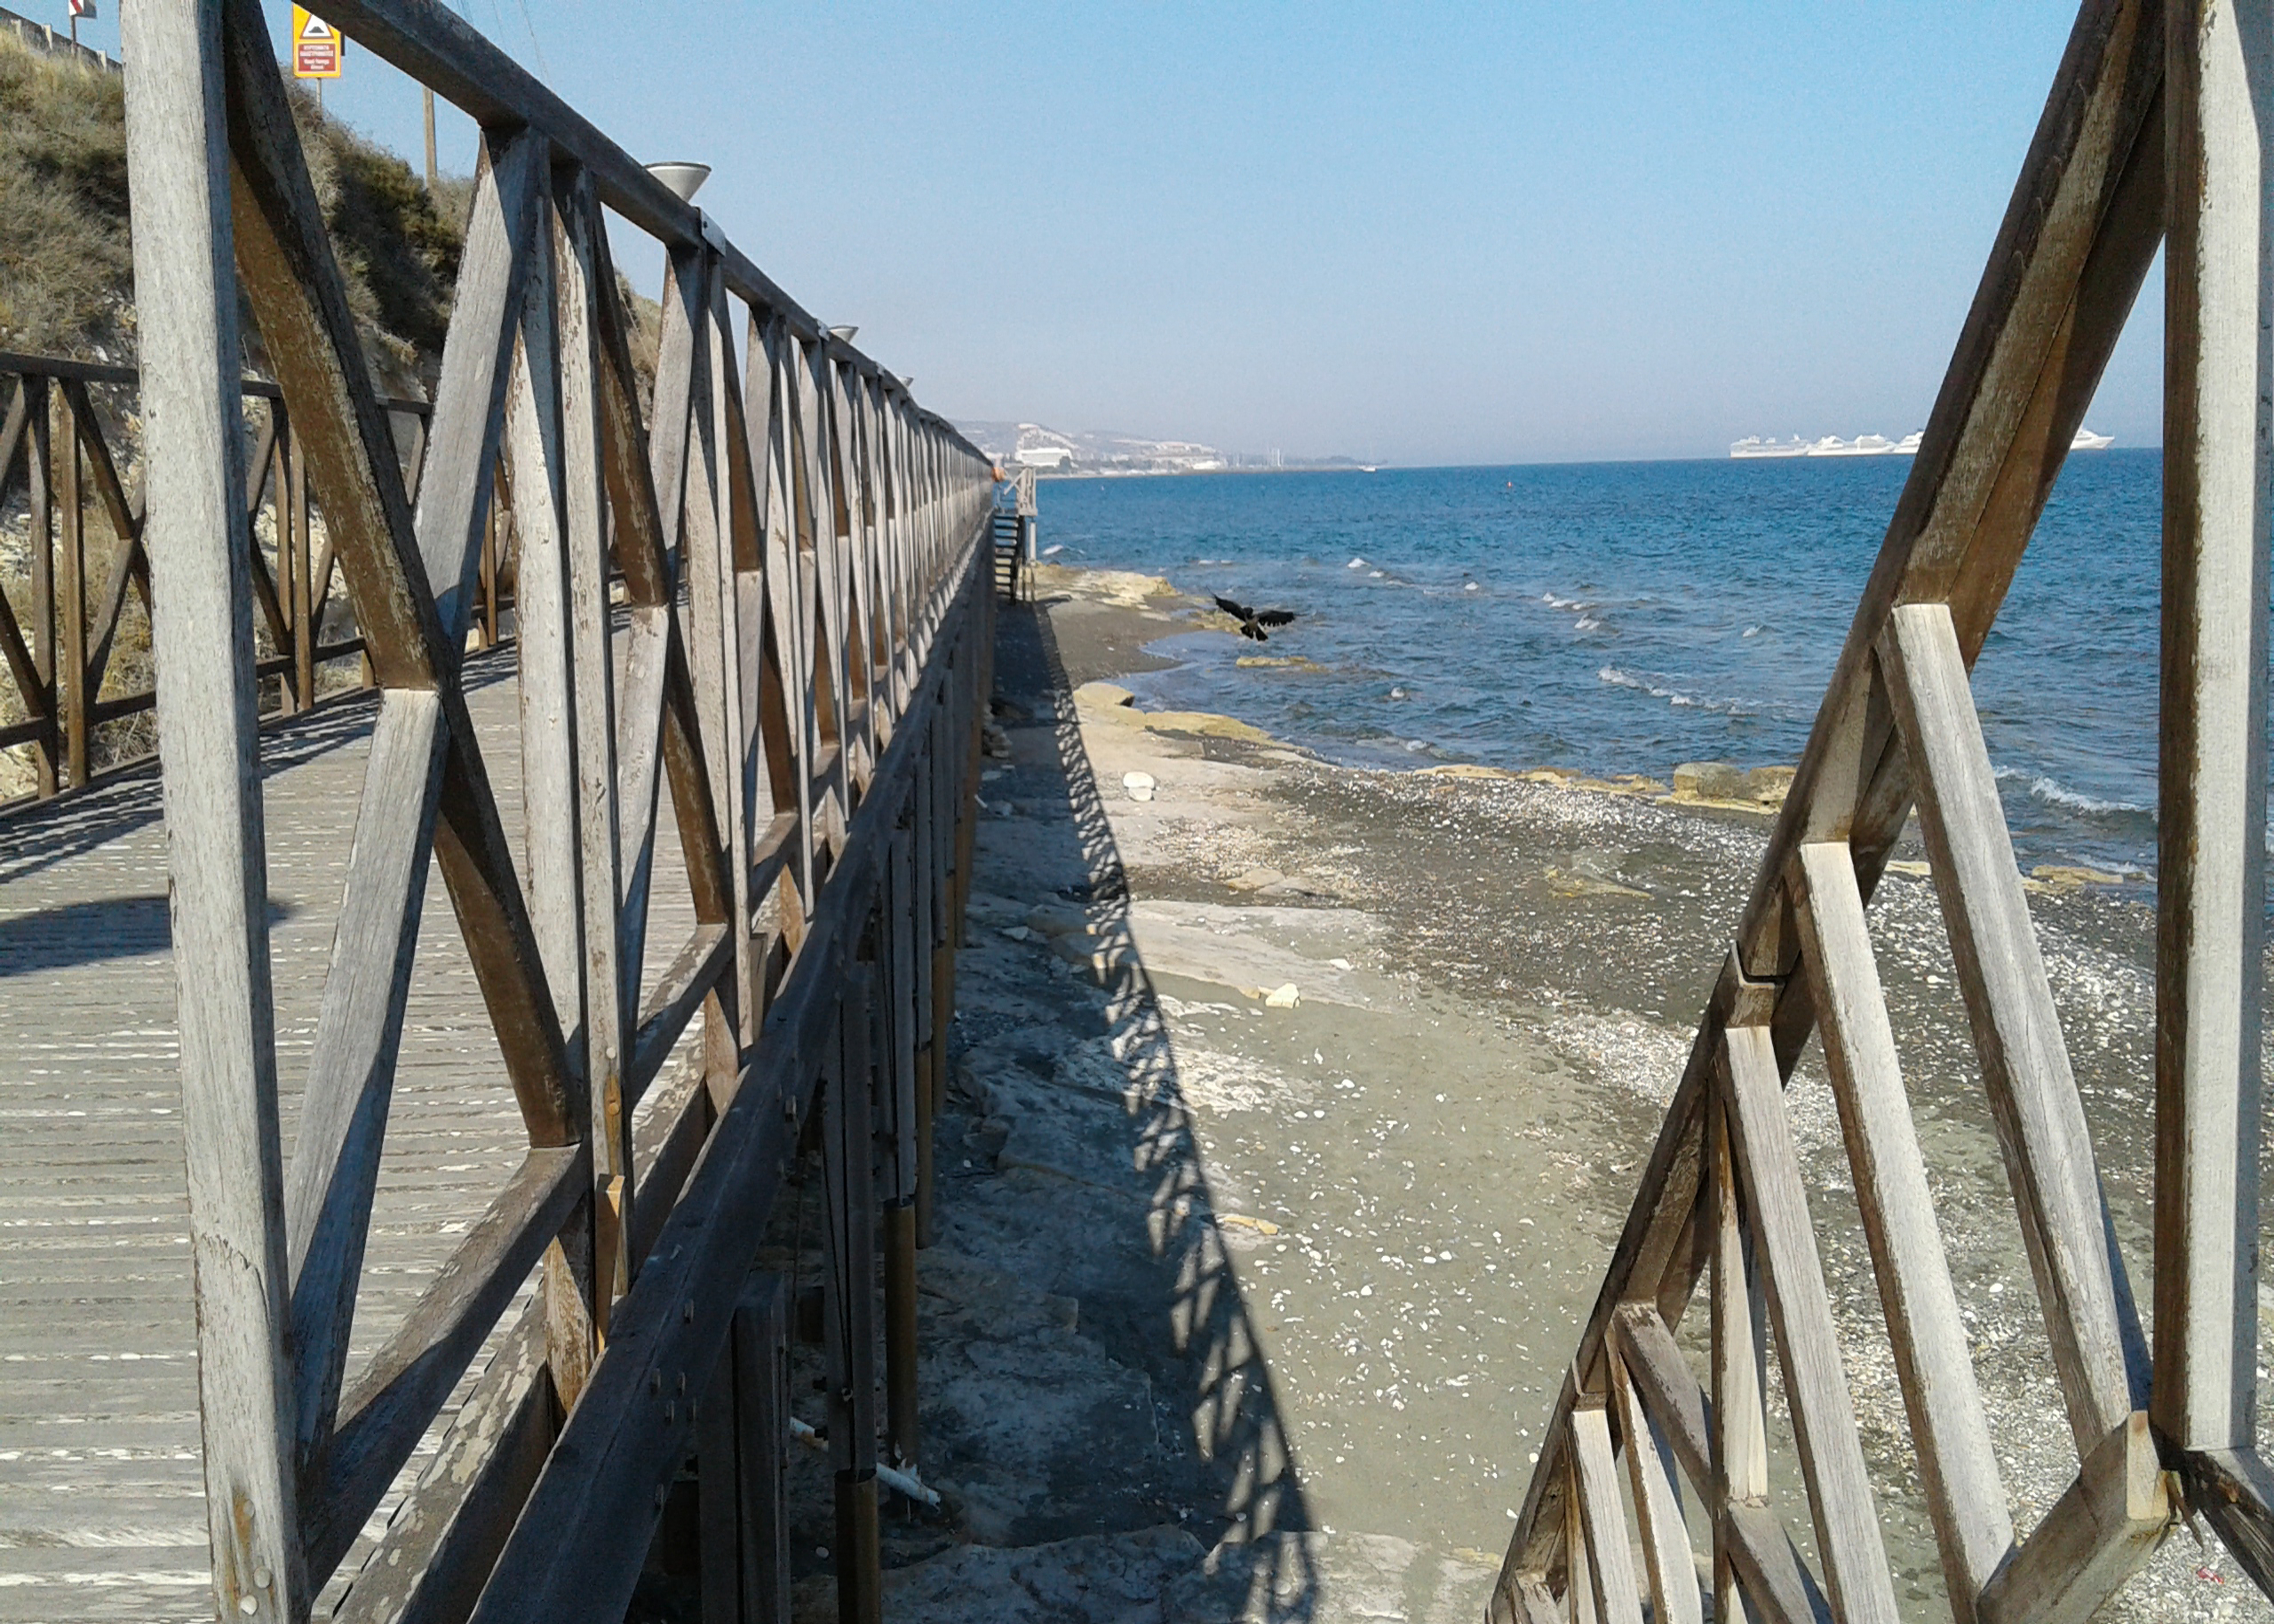
sky, sea, rocks, water, sand, wood constructions, within walking, wood, docks, gravel, blue, azure, fence, body of water, beach, horizon, shore, boardwalk, walkway, coast, handrail, bridge, wind wave, landscape, ocean, metal, guard rail, nonbuilding structure, pier, wave, dock, bay, tide, fixed link, steel